3rd Infantry Regiment (United States)

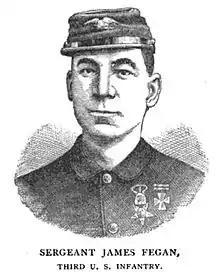
James Fegan

The 3d Infantry Regiment (less the 2nd Battalion) was re-activated on 6 April 1948 at Fort Myer, Virginia. The 2nd Battalion was concurrently re-activated at Fort Lesley J. McNair, Washington, D.C. This was when the unit assumed the role it is best known for today as the official ceremonial unit of the United States Army. The regiment's reactivation was shortly before the state funeral of General of the Armies John J. Pershing held on 19 July 1948 in which soldiers of the 3d Infantry played a prominent role. This was the beginning of the 3d Infantry's current mission of performing ceremonial duties in the Washington, D.C. area.